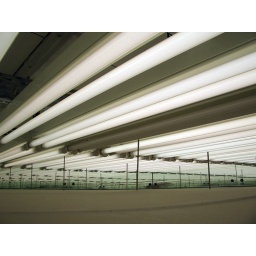
the lighting lab at uni, taken up above the plastic diffusing screen